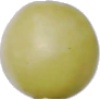
Label: Grape White 2